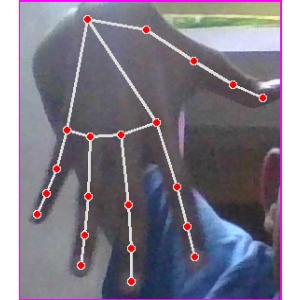
अक्षर: ढ